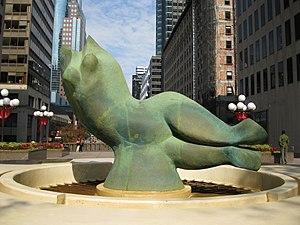
Paysage féminin est une sculpture-fontaine de Gerald Gladstone de 1972 située Place Ville-Marie, Montréal